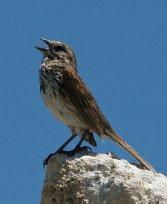
A photo of a sage thrasher